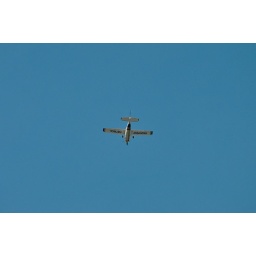
flying over my house